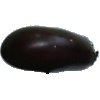
Label: Eggplant 1